HBCU band

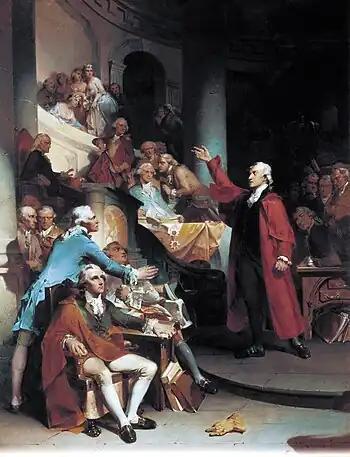
A 1738 statute enacted by the House of Burgesses ordered conscription of "free mulattos" and blacks. Due to concerns of a rebellion, they were used as musicians instead of frontline troops, establishing the military music tradition from which HBCU bands evolved.

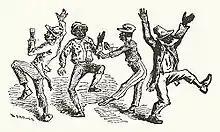
HBCU band style was influenced by the minstrel shows of the 19th century.

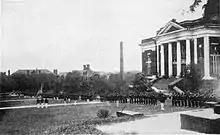
The first band at an HBCU was established at what is now Tuskegee University ("pictured in 1918") in 1890.

Early American military music recruited large numbers of black musicians. A 1738 statute enacted by the Virginia House of Burgesses required military service for “free mulattos, blacks, and Native Americans". Due to government concerns of a domestic rebellion, they were prohibited from carrying arms and were, therefore, exclusively used as "drummers, fifers, trumpeters, or pioneers”. As many as 5,000 African-Americans provided military service during the American War of Independence, including notable musicians such as Barzillai Lew. The tendency to recruit African-Americans into military bands continued after independence; following the War of 1812, a large number of civilian, all-black brass bands formed among veteran military musicians across the United States, but particularly in New Orleans where they often adopted the theatrical styles of minstrel shows.